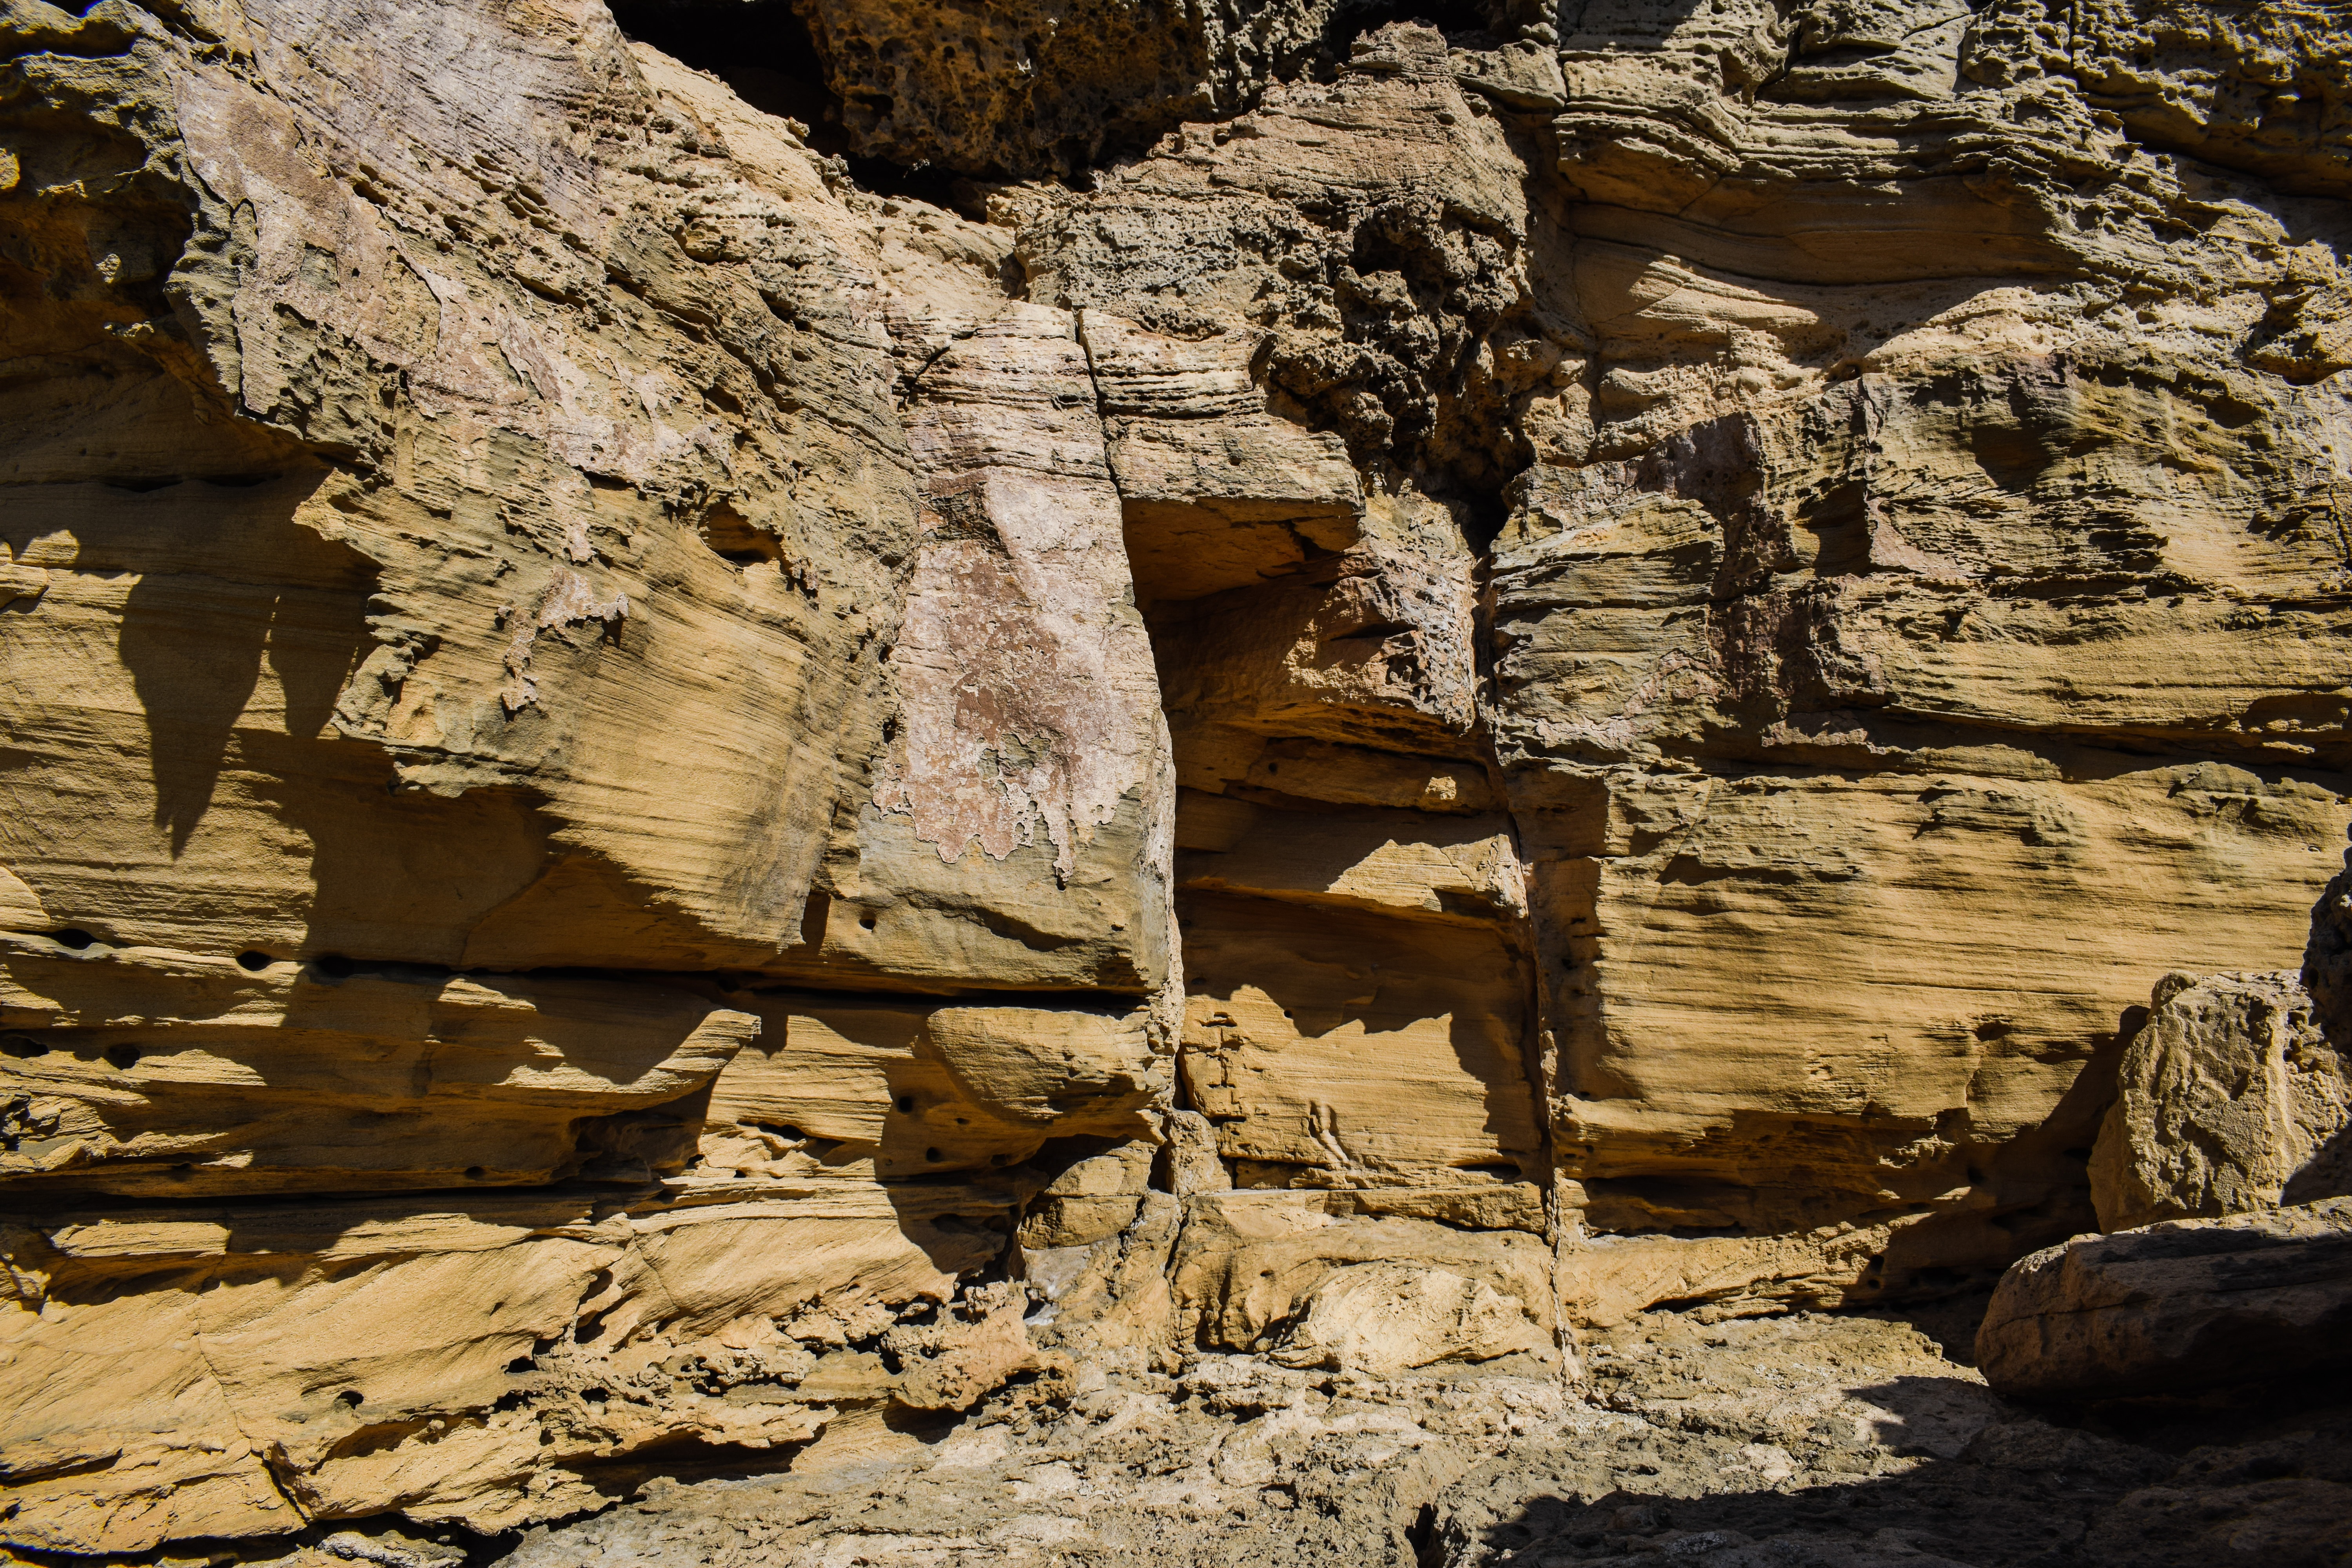
rock, wilderness, valley, formation, cliff, arch, scenic, scenery, canyon, terrain, national park, material, erosion, geology, temple, ruins, cavo greko, cyprus, wadi, ancient history